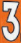
Number: 3